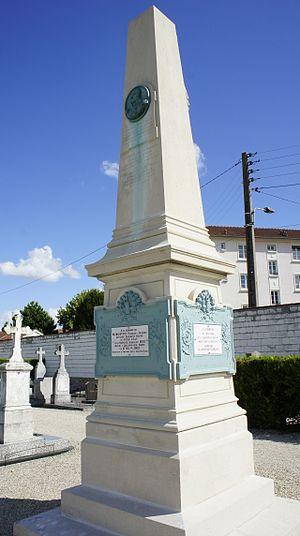
Colonne en hommage aux militaires célèbre de Châlons dans le cimetière de l'est, médaillon d eLouis camus.
Louis Camus de Moulignon, né le 16 mars 1760 à Châlons-sur-Marne et mort le 6 avril 1813 à Witebsk, est un général français de la Révolution et de l’Empire.